Bonalbo

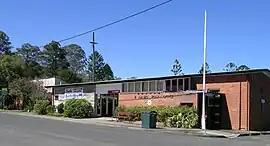
The police station, general store and post office

Bonalbo, a rural village in the Northern Rivers region of New South Wales, Australia, is located north of Sydney and it is the regional centre of Kyogle and it sits within the Kyogle Council local government area.